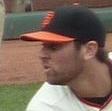
Age: 26